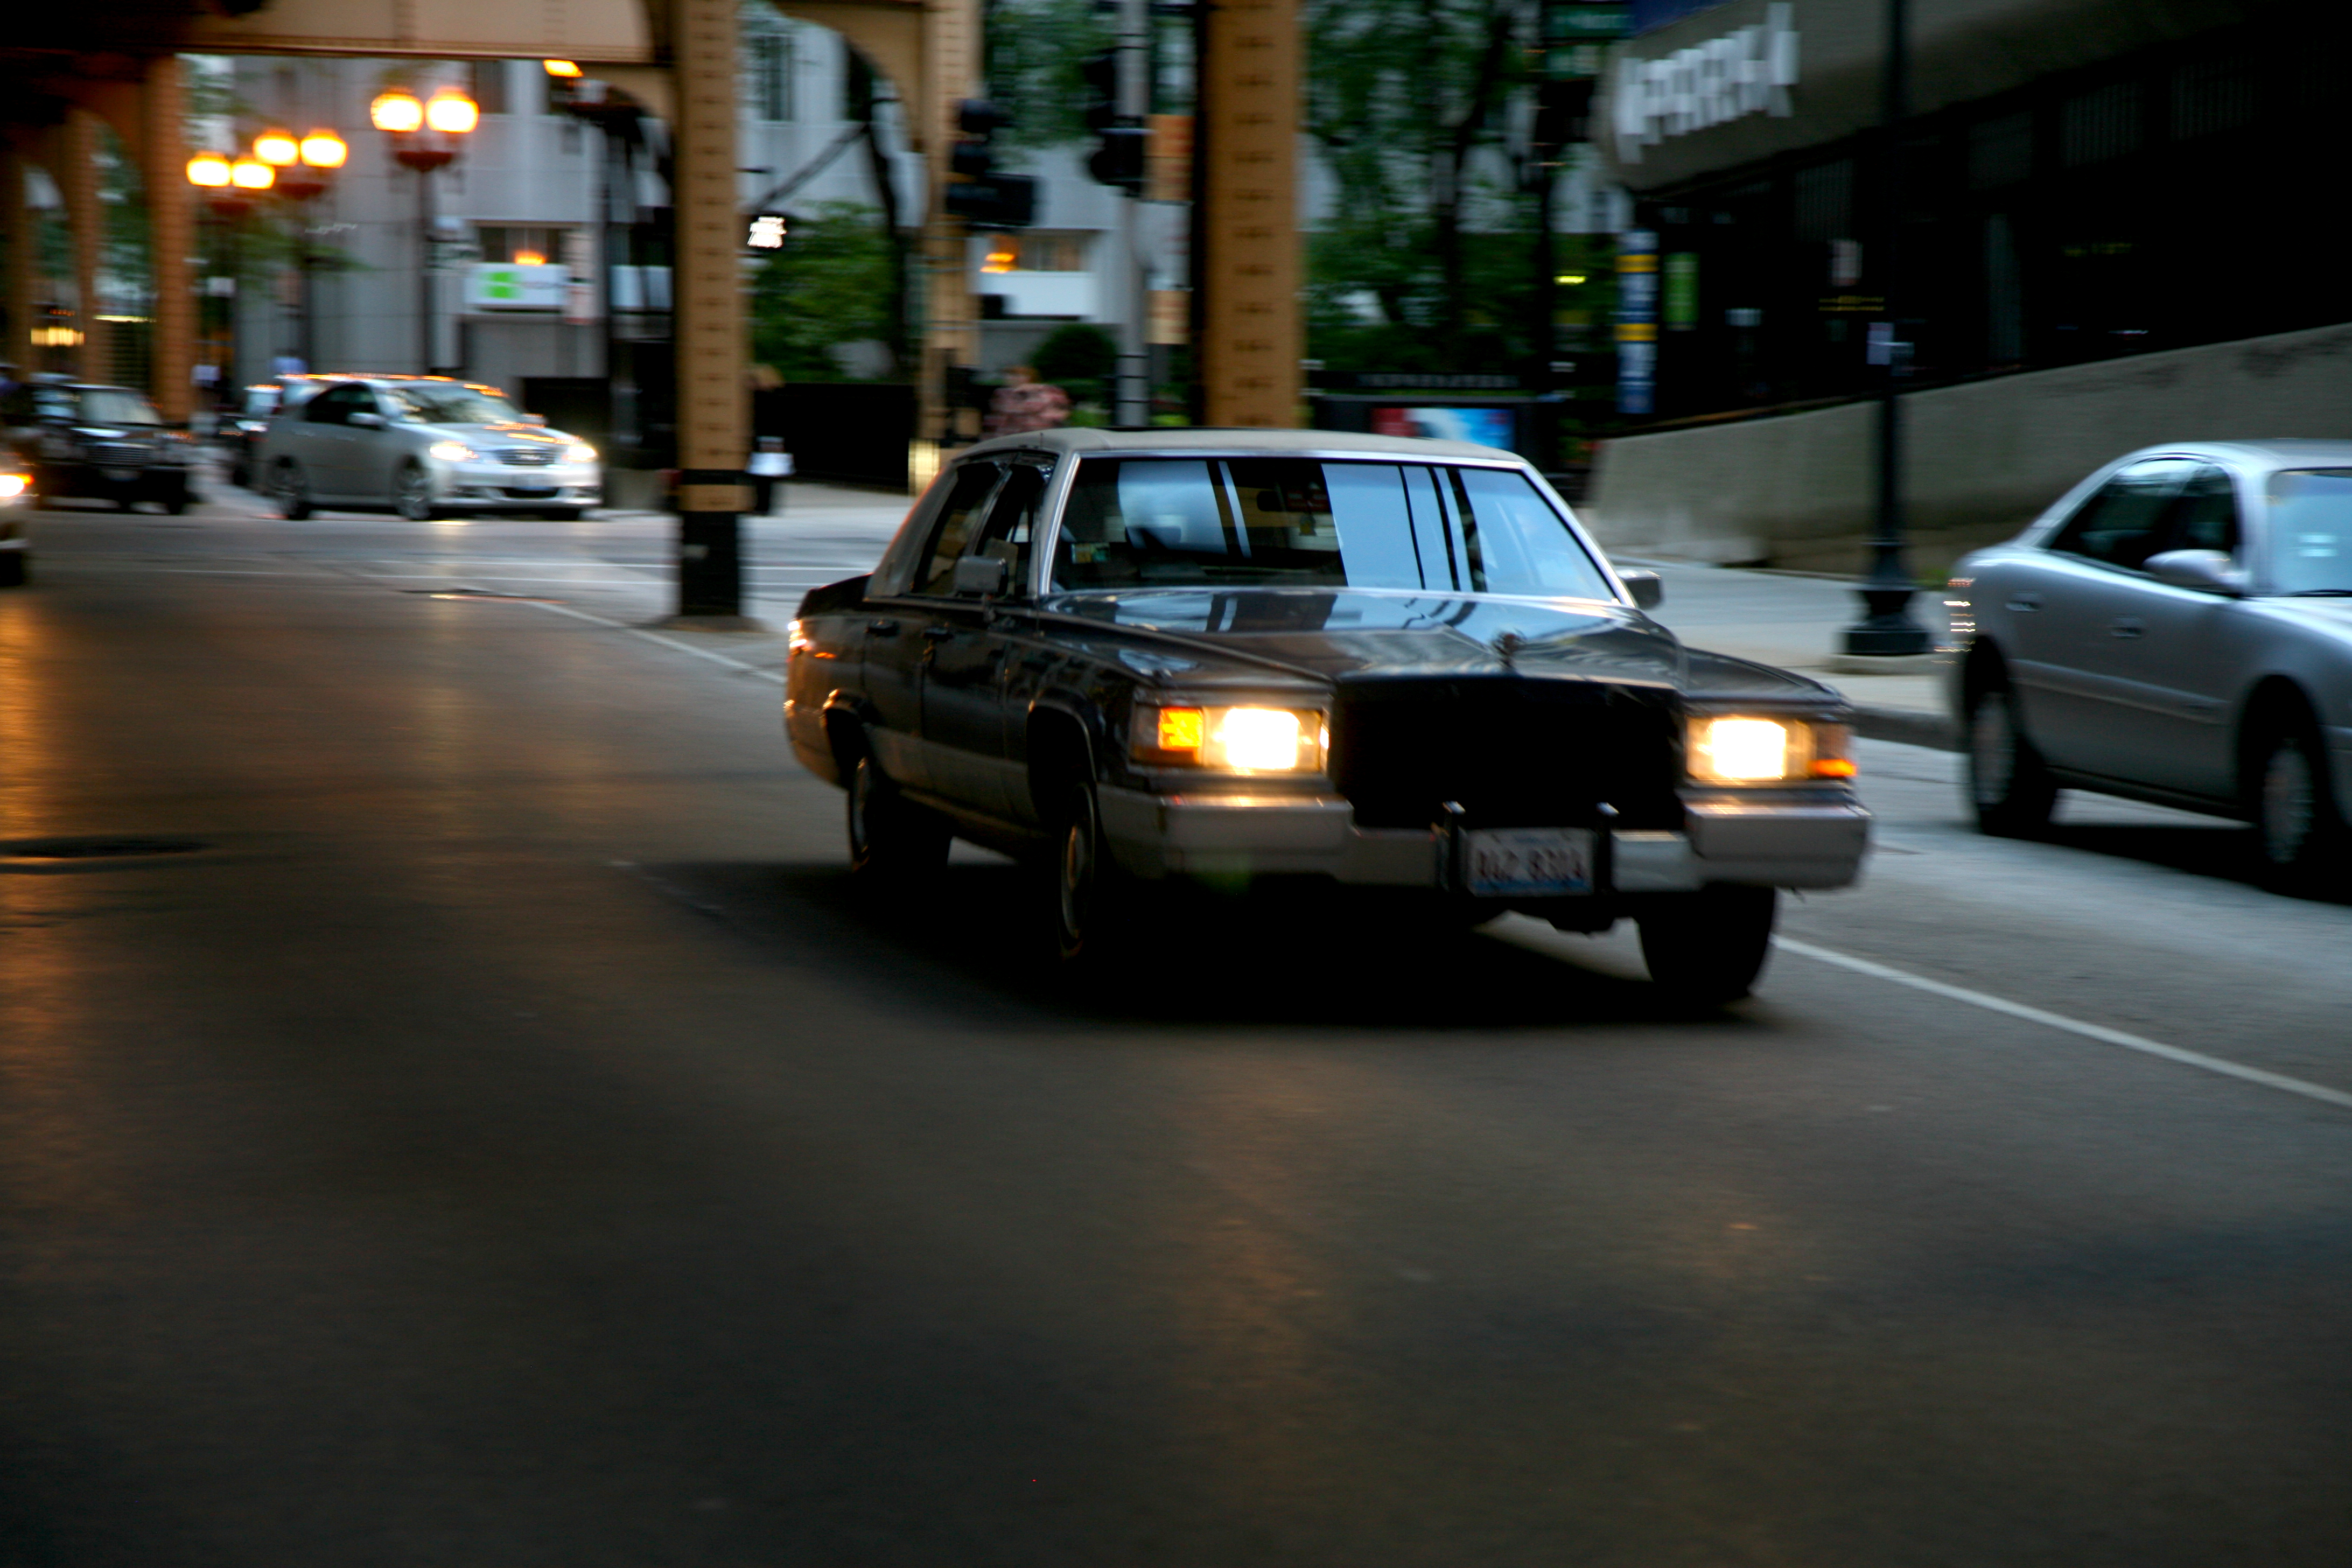
architecture, street, car, building, downtown, vehicle, chicago, sports car, supercar, 5d, cadillac, loop, land vehicle, automobile make, automotive design, luxury vehicle, performance car